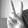
ASL letter: V